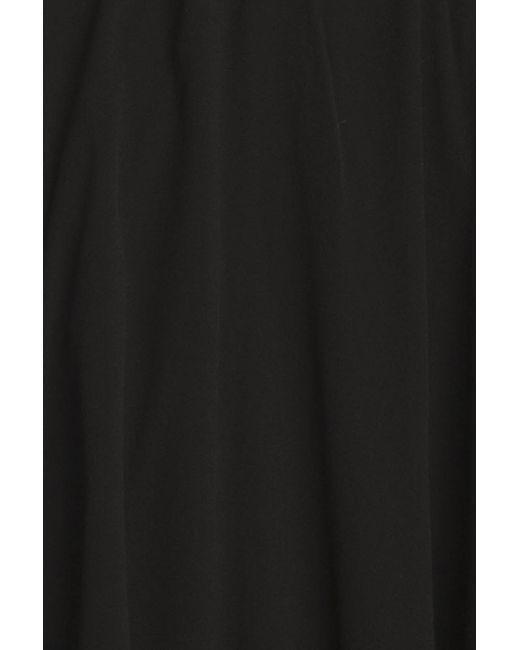
Tageskleid in reinem Schwarz für Mädchen